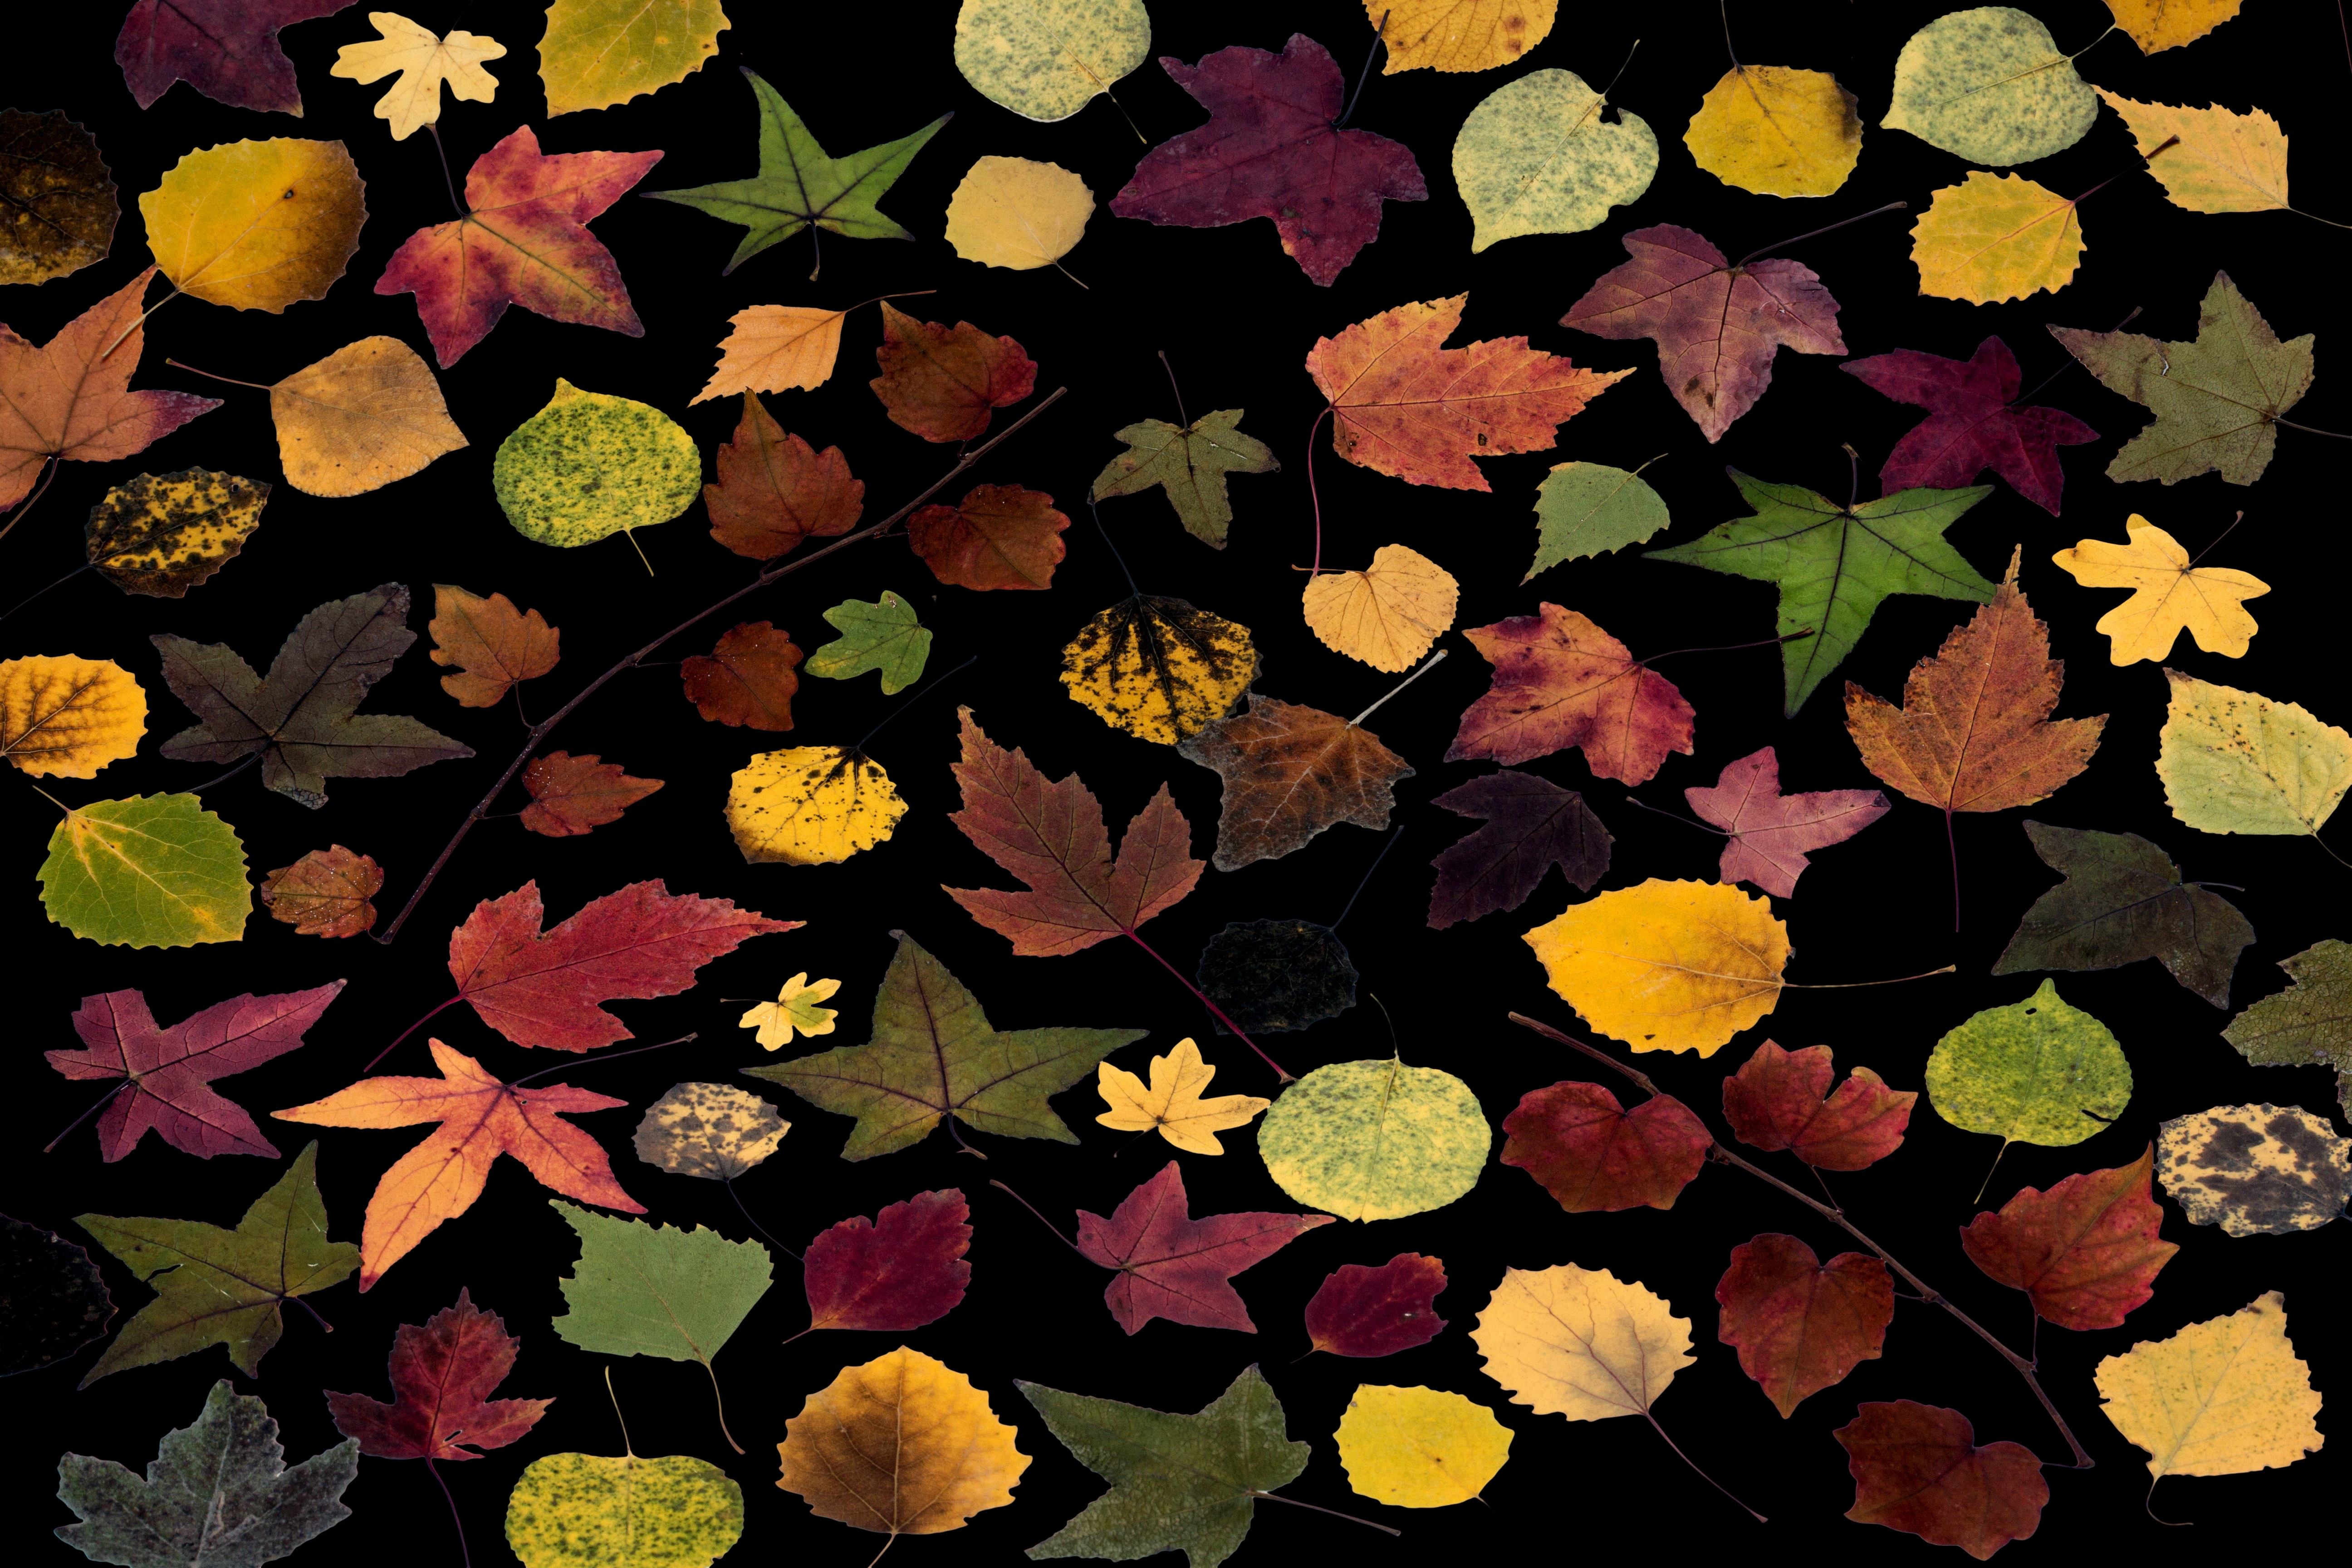
plant, leaf, flower, petal, foliage, pattern, green, color, autumn, botany, colorful, yellow, flora, circle, arrangement, emerge, leaves, design, composition, fall foliage, fall leaves, true leaves, autumn colours, annual plant